1984 DFB-Pokal semi-finals

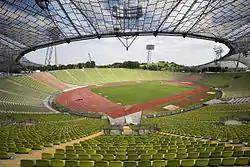
The Olympiastadion in Munich hosted the replay match

The replay took place a week later, on 9 May 1984 at the Olympiastadion München in front of 40,000 spectators. Karl-Heinz Rummenigge and Dieter Hoeneß put Bayern 2–0 at half-time, but once again Schalke came back after goals from Michael Jacob in the 50th minute and Michael Opitz in the 72nd. Seven minutes later, Karl-Heinz Rummenigge scored what turned out to be the winning goal, giving Bayern a 3–2 win and sending them to the final, where they would meet Gladbach.